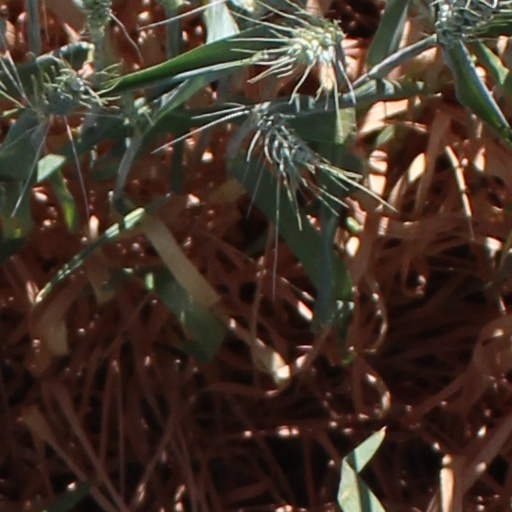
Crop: wheat